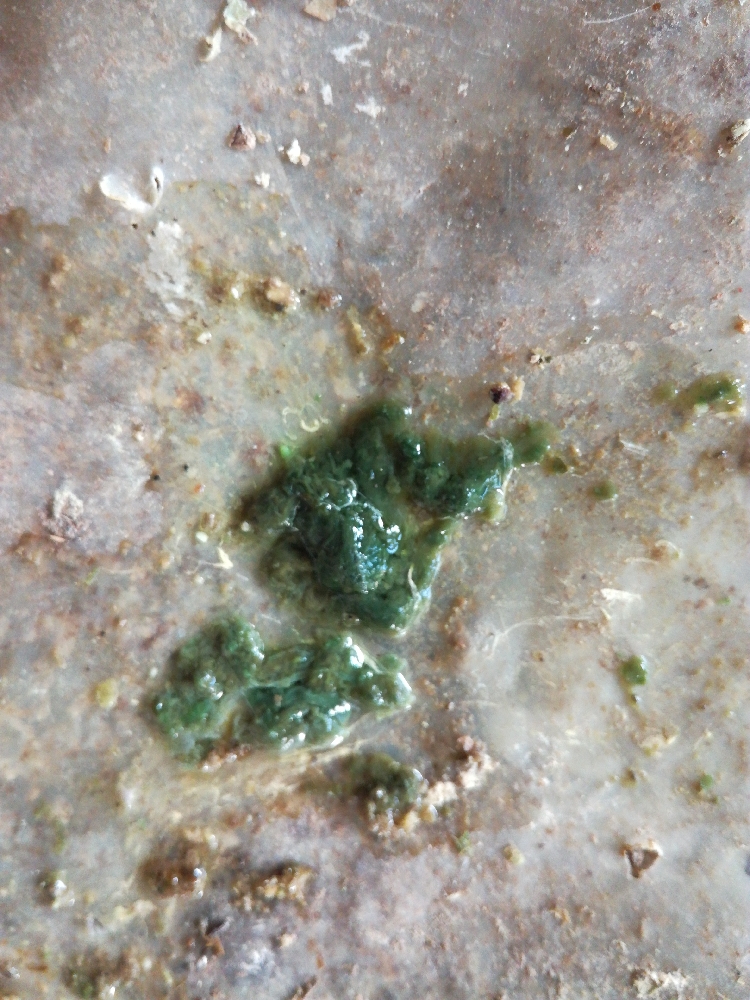
PCR-confirmed diagnosis: Newcastle disease